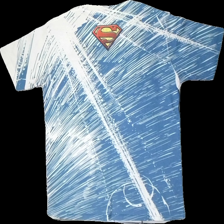
View: back
Type: T-shirt
Category: Men
Brand: Not in the list
Brand text on label: DC comics
Colors: Yellow, Grey, Blue, Multicolor
Material: 79% Polyester 21% Cotton
Pattern: Other
Cut: Regular, C-collar
Size: M
Season: All
Price range: <50
Recommended usage: Export